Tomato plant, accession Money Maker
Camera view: bottom (45 deg); turntable rotation: 330 degrees
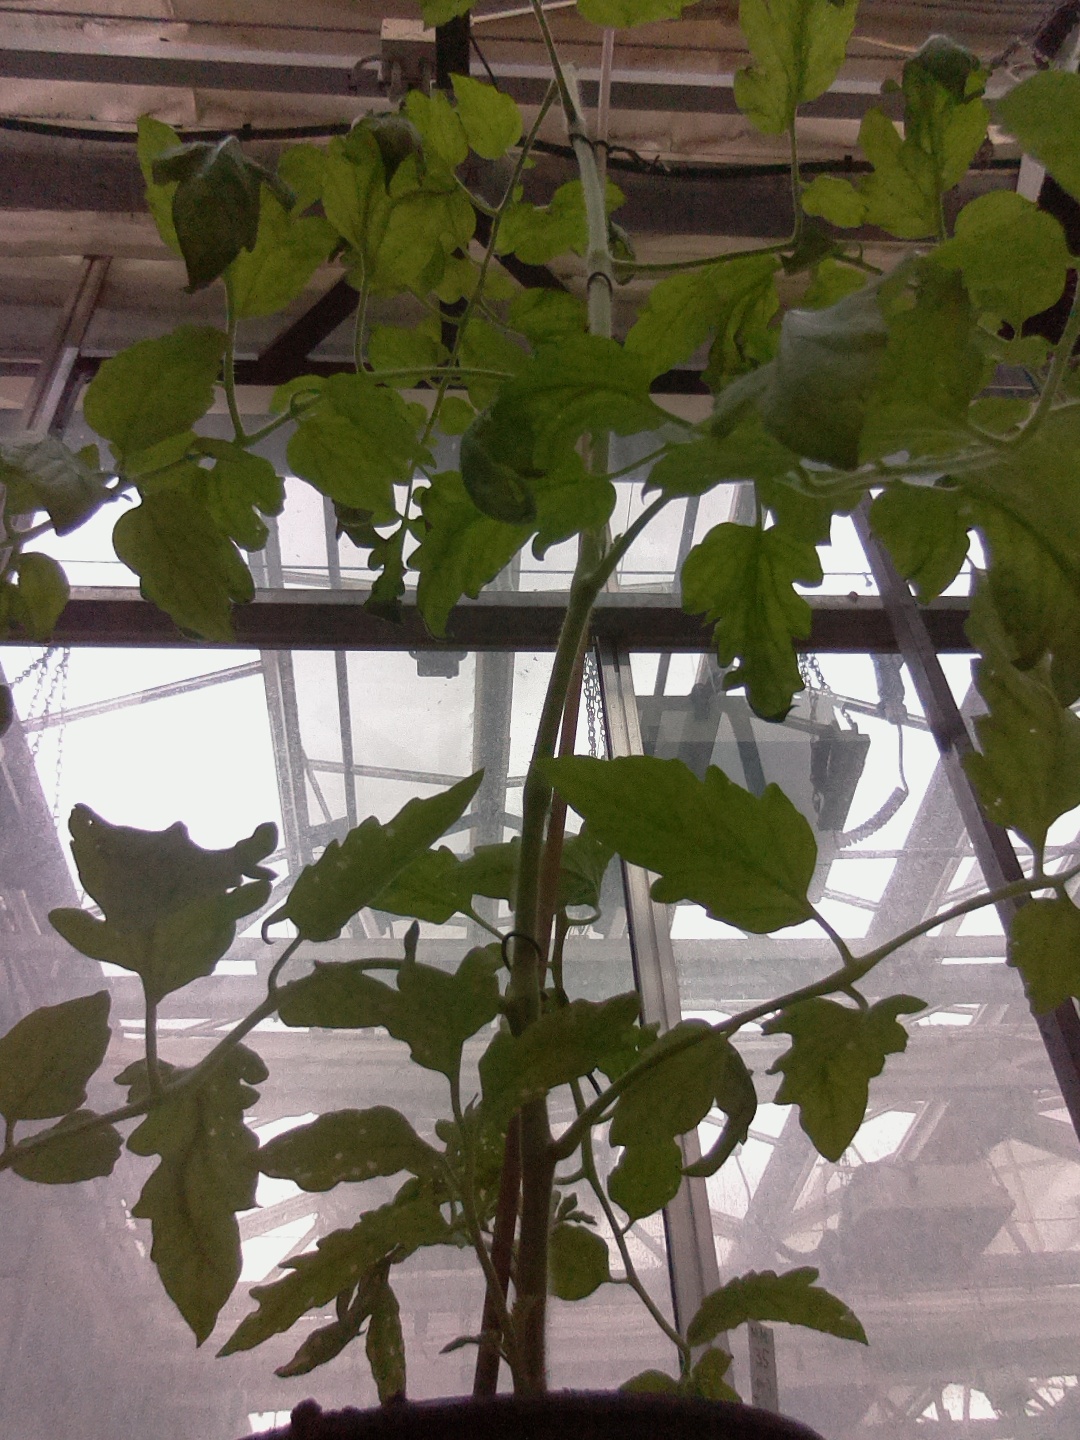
BBCH growth stage 52: 2 inflorescences visible